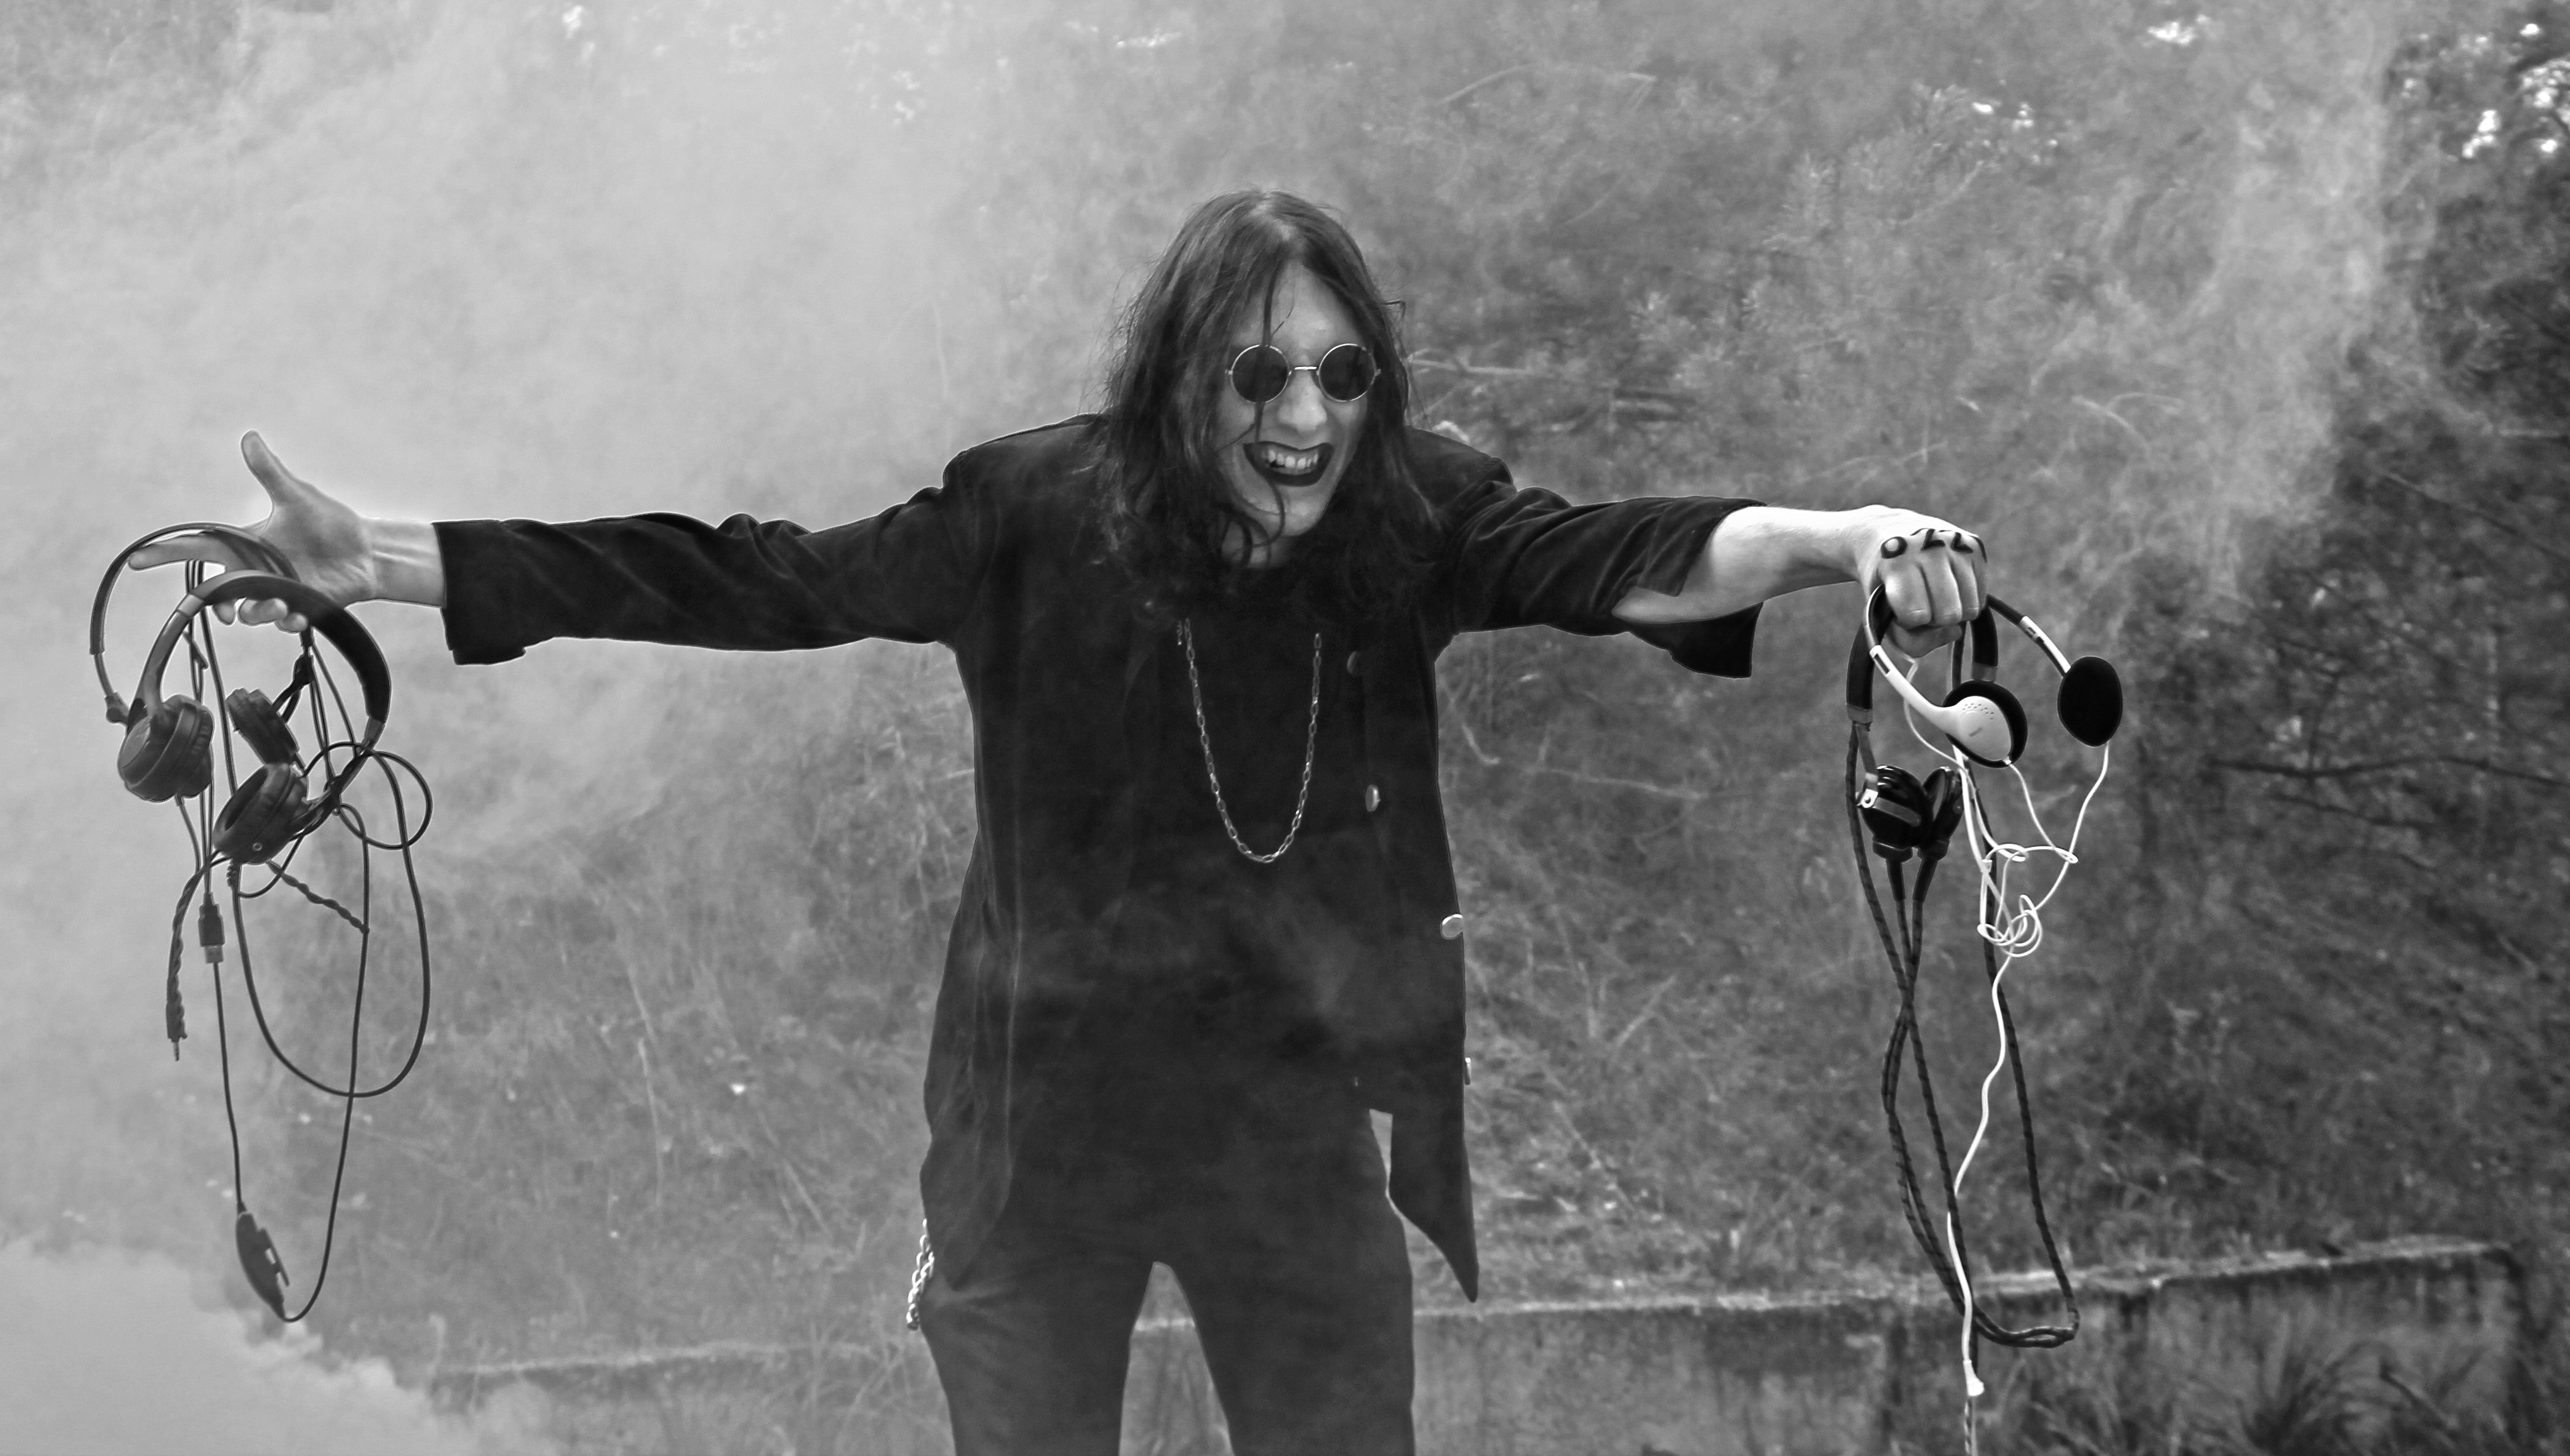
man, black and white, photography, smoke, black, monochrome, drama, photograph, image, monochrome photography